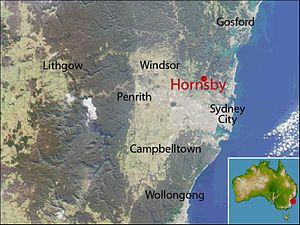
Hornsby est une banlieue de Sydney, en Nouvelle-Galles du Sud, à 25 km au nord-ouest du quartier central des affaires de la ville.